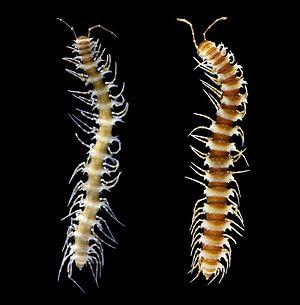
Desmoxytes est un genre de myriapodes diplopodes de la famille des Paradoxosomatidae.